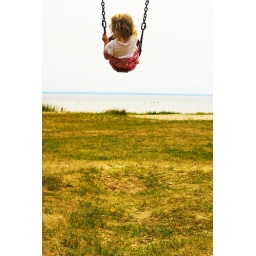
over the great blue lake